S. P. Sangliyana Part 2

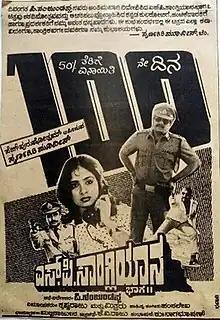
Promotional poster

S. P. Sangliyana Part 2 is a 1990 Kannada action drama film, directed and written by P. Nanjundappa. It is a sequel to the 1988 film "Sangliyana". The film stars Shankar Nag, Bhavya and Shivaranjini in the lead roles. The film was produced under Swarnagiri Movies banner and the music was scored and composed by Hamsalekha. The film was a blockbuster at the Kannada box office, the biggest hit of Shankar Nag's career. According to reports, the film was watched by 1,84,150 people over the course of 9 weeks at the Kapali theatre.